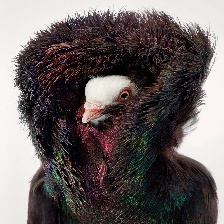
Species: JACOBIN PIGEON
Scientific name: COLUMBA LIVIA